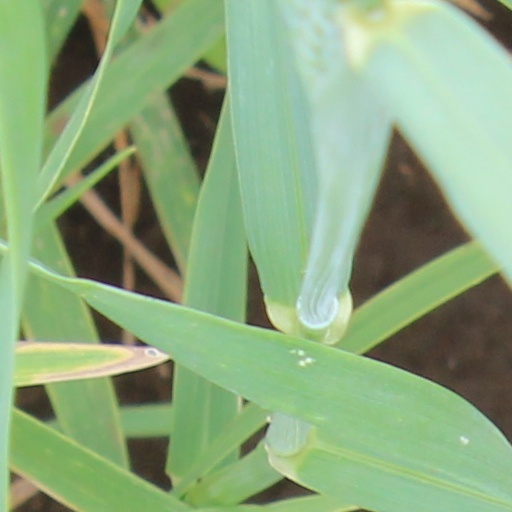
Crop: wheat